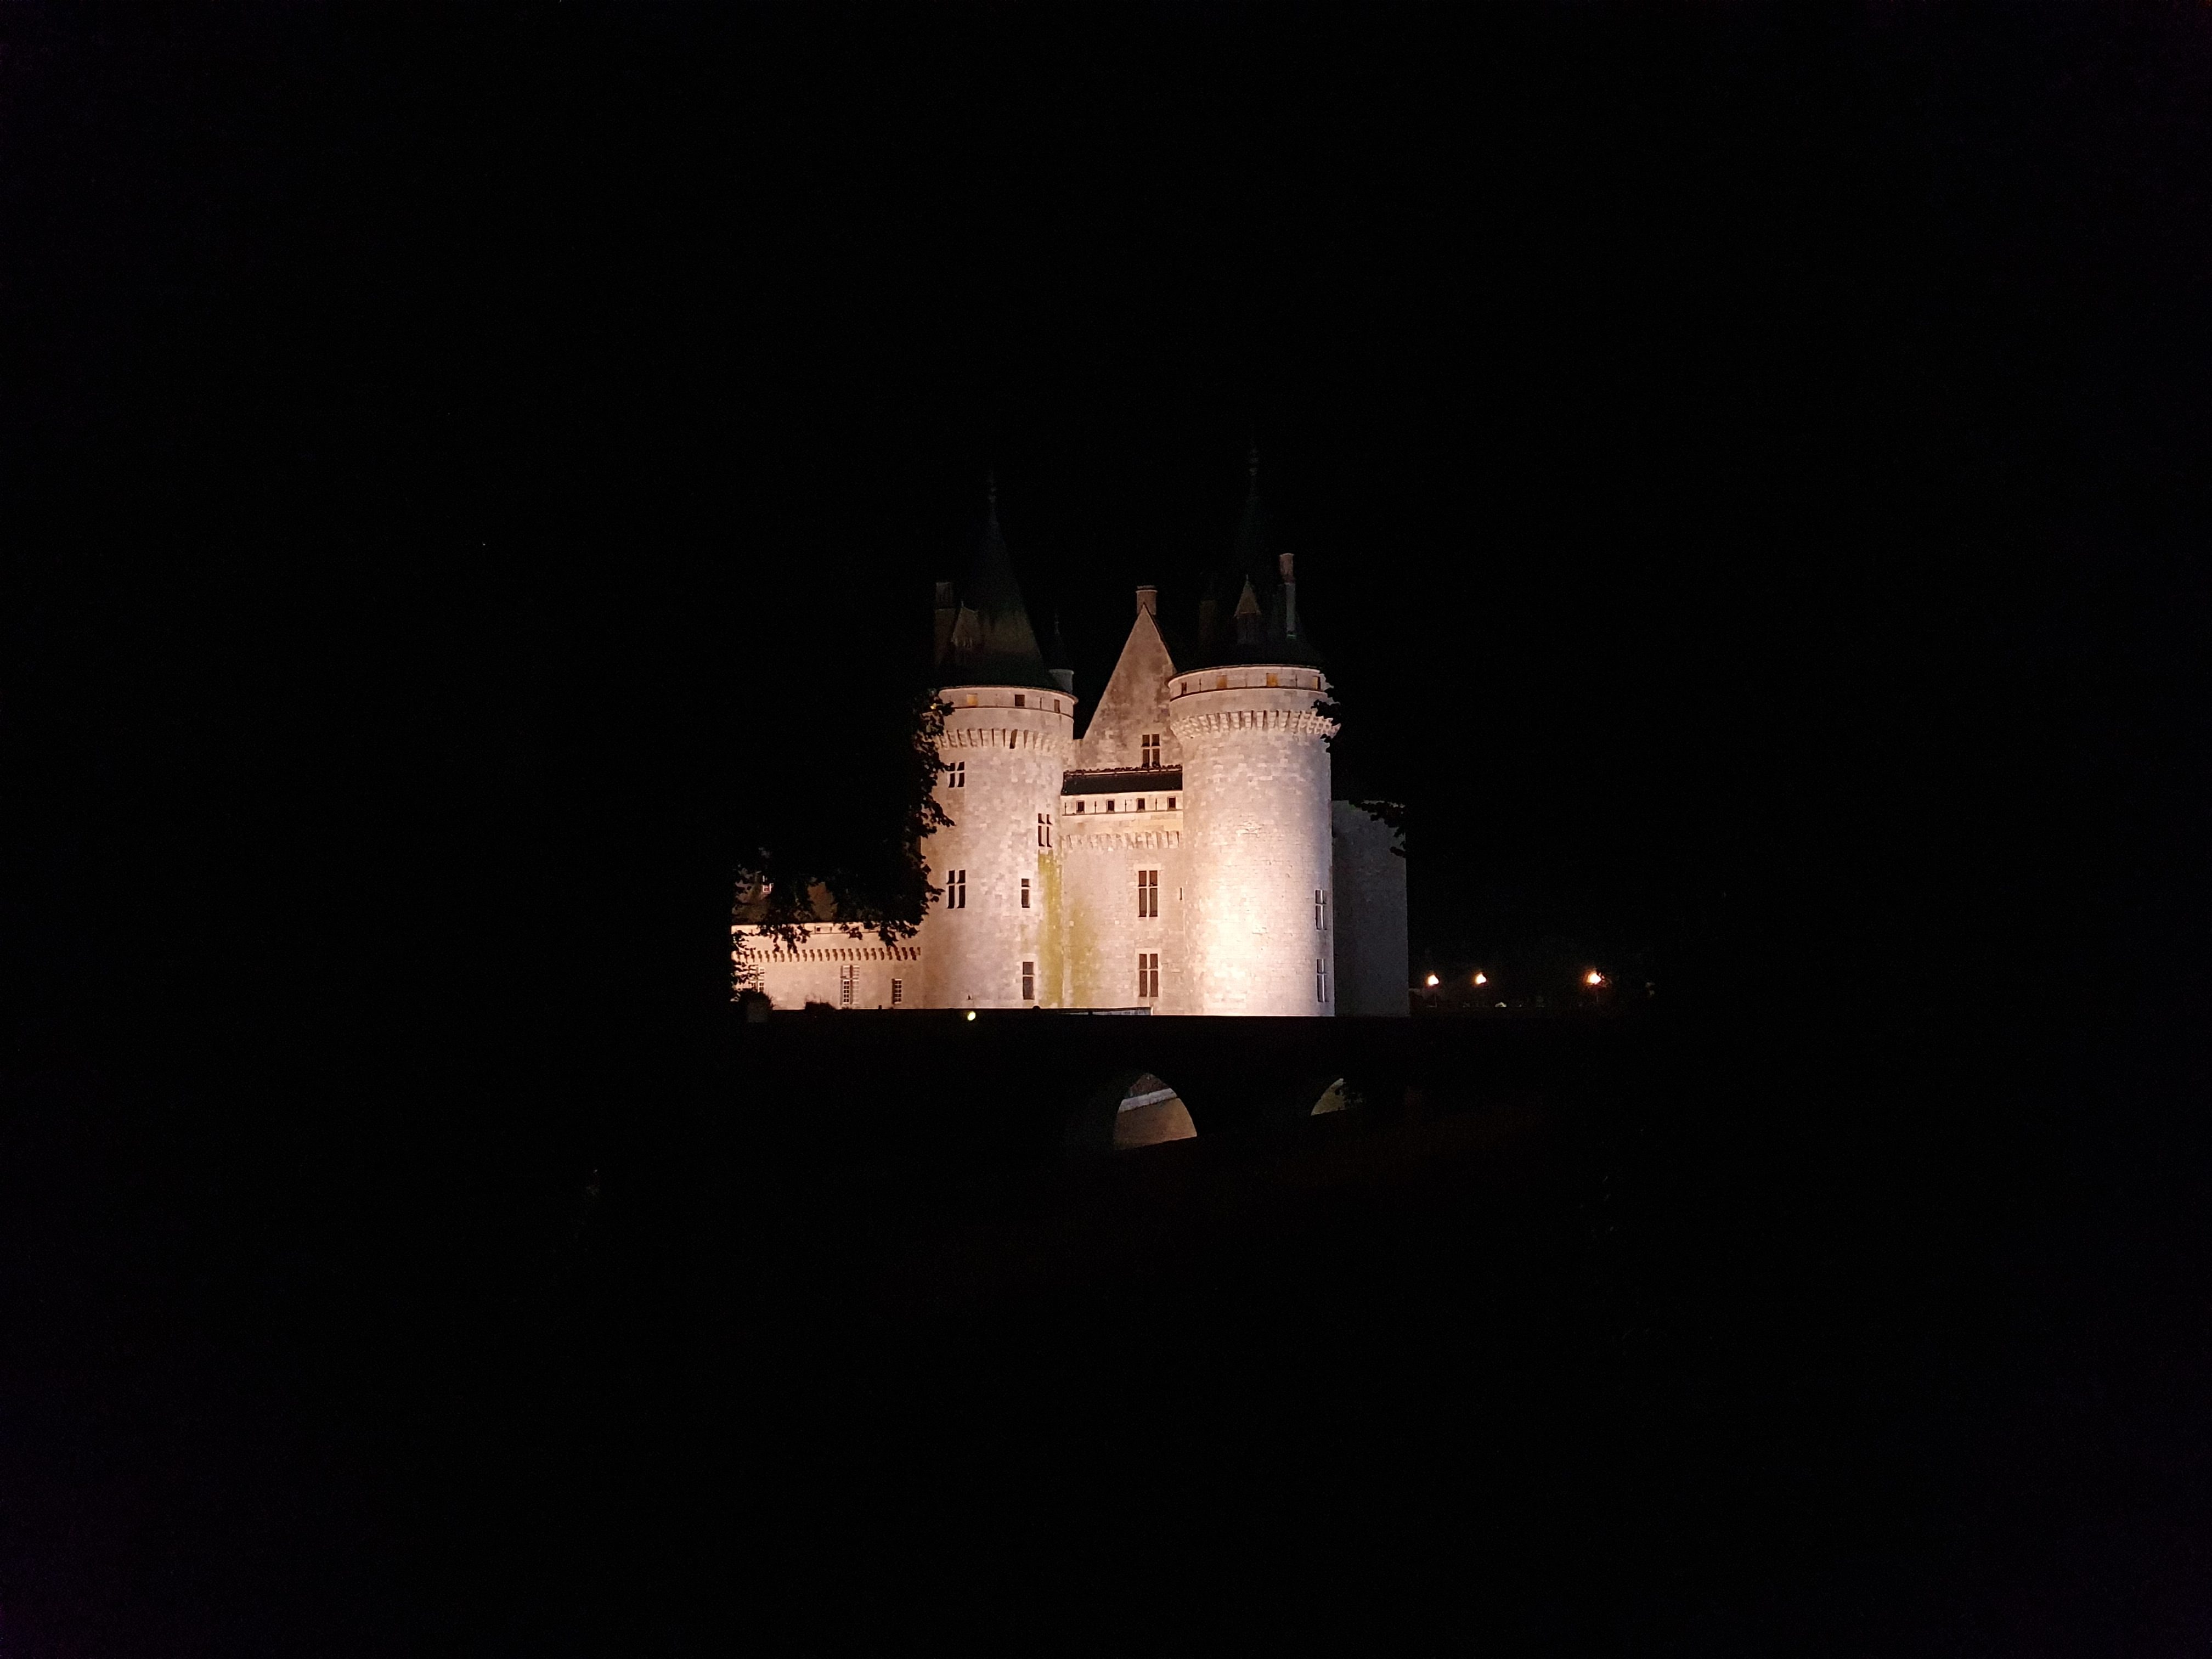
sully, loire, castle, middle ages, france, french, loiret, fortress, keep, moat, sange, royalty, king, queen, duke, tourism, night, dark, tower, building, facade, darkness, midnight, world, palace, space, medieval architecture, turret, chateau, manor house, spire, tourist attraction, mansion, historic site, fortification, estate, steeple, stately home